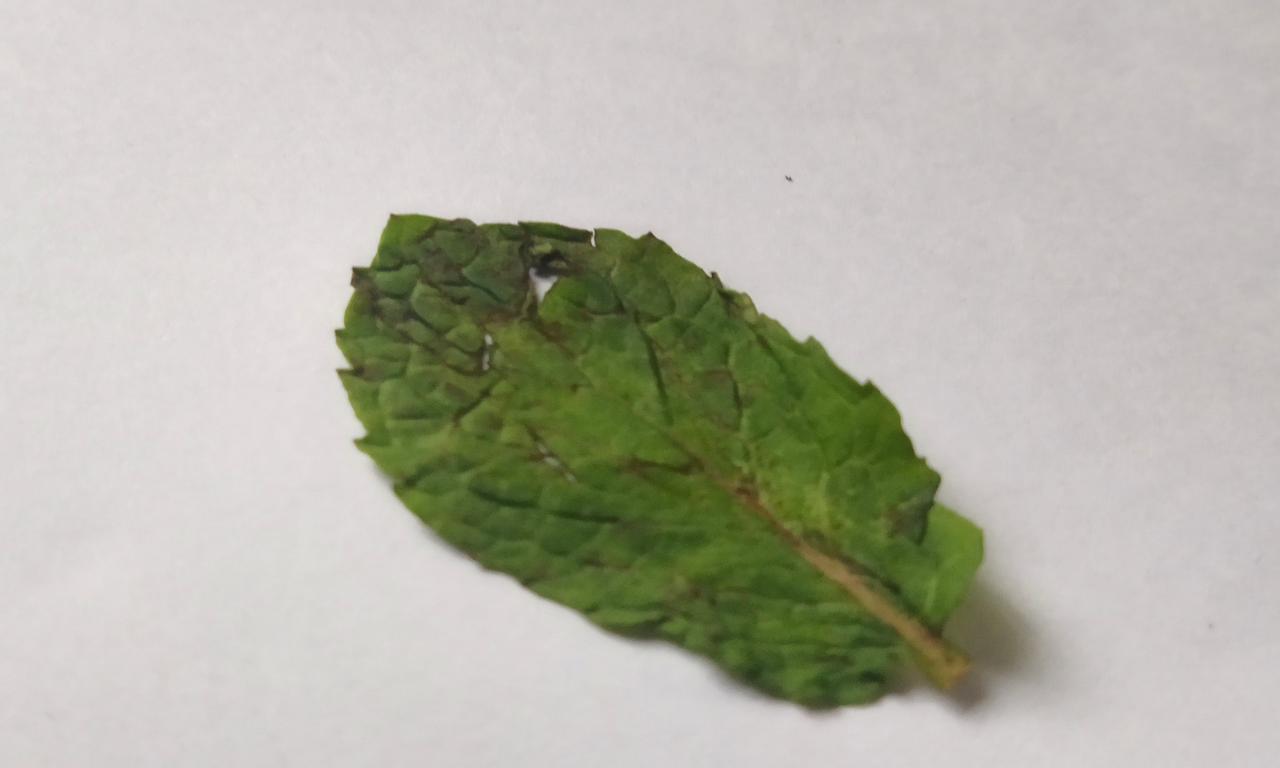
Label: Spoiled